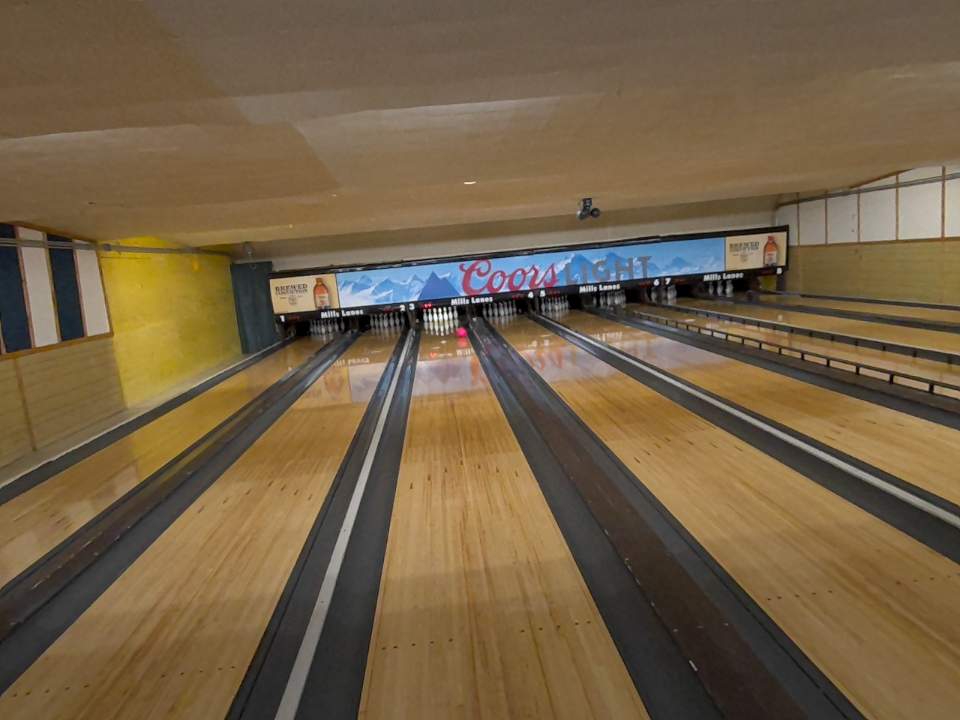
Object: bowling_ball